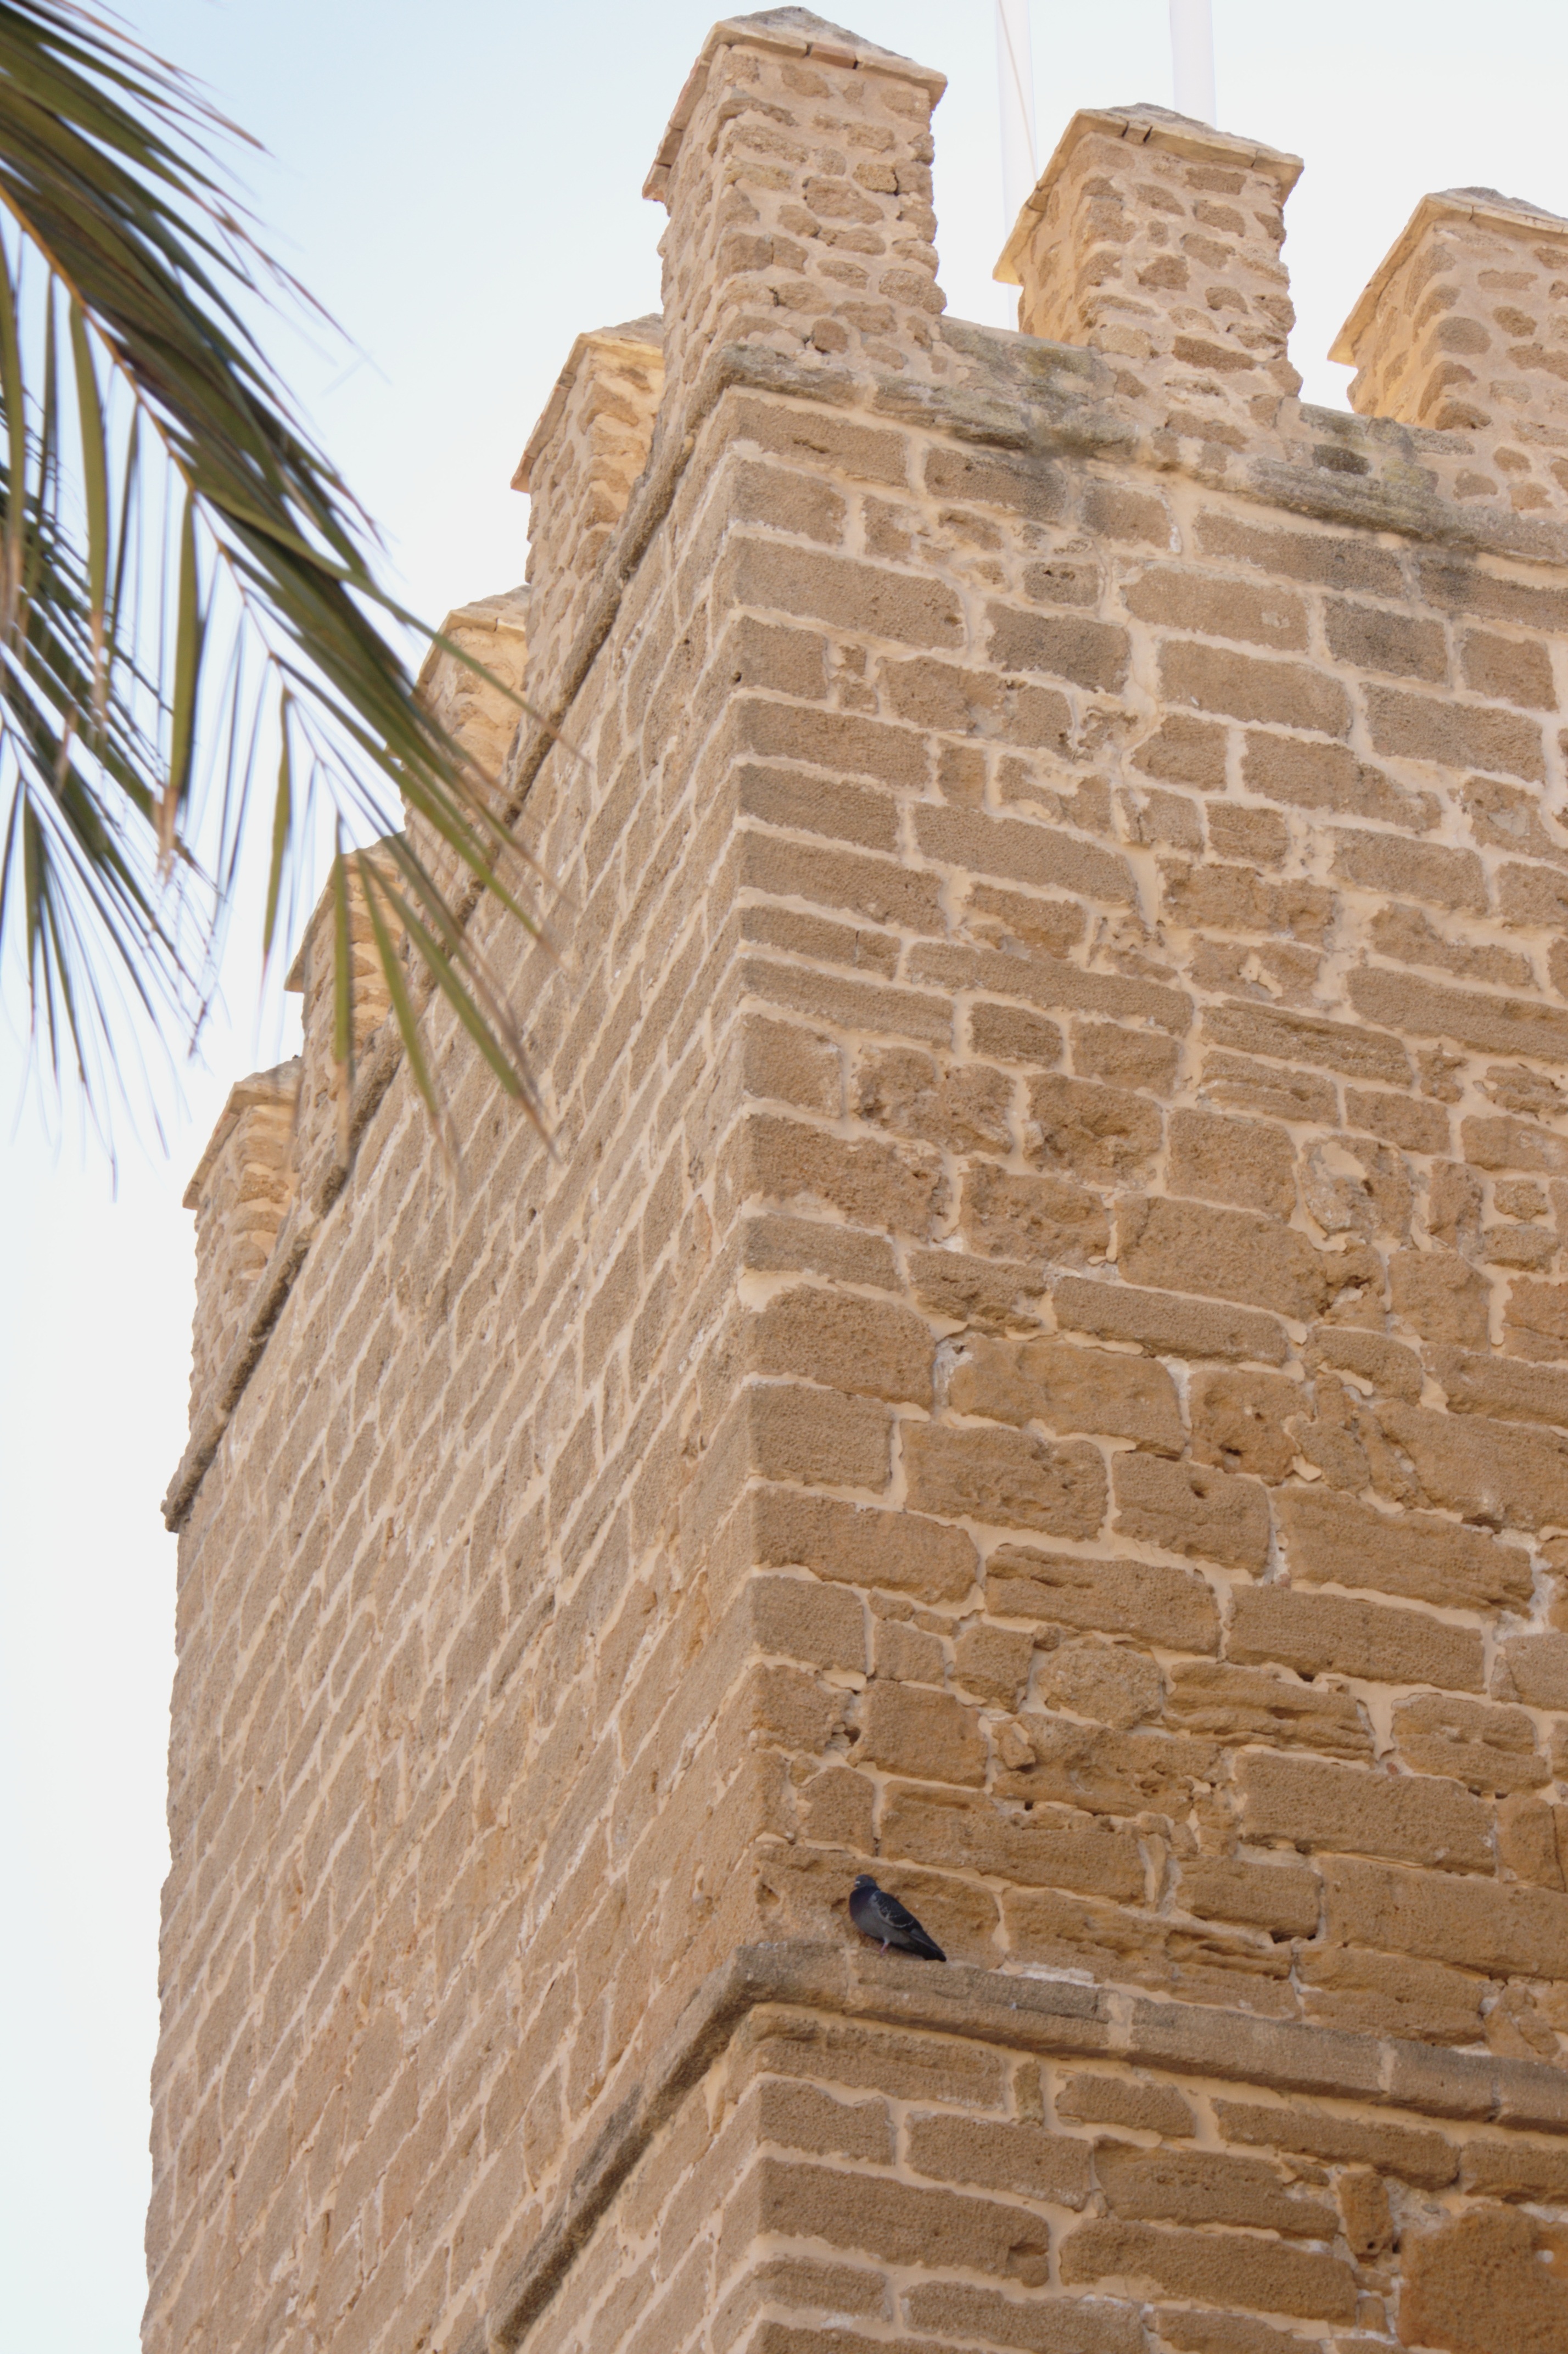
architecture, wood, roof, wall, arch, tower, facade, battlement, brick, material, spain, cadiz, brickwork, ancient history